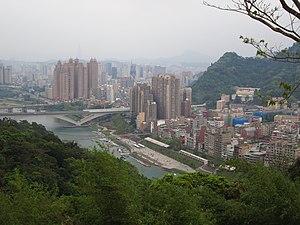
Xindian est un district de la ville de Nouveau Taipei, à Taïwan.